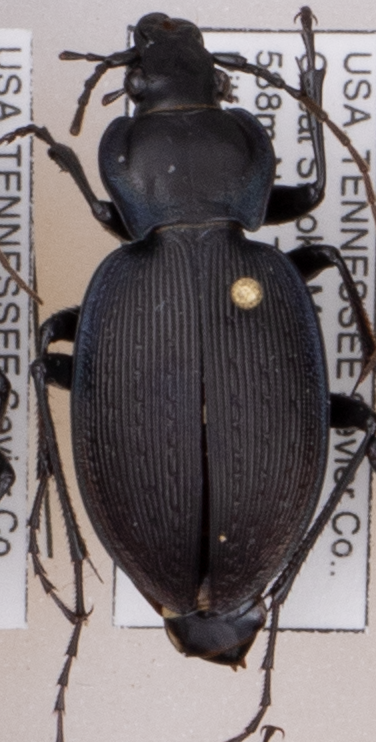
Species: Carabus goryi
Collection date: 2018-05-15
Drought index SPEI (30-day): -1.01
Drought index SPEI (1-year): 0.17
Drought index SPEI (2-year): -0.46